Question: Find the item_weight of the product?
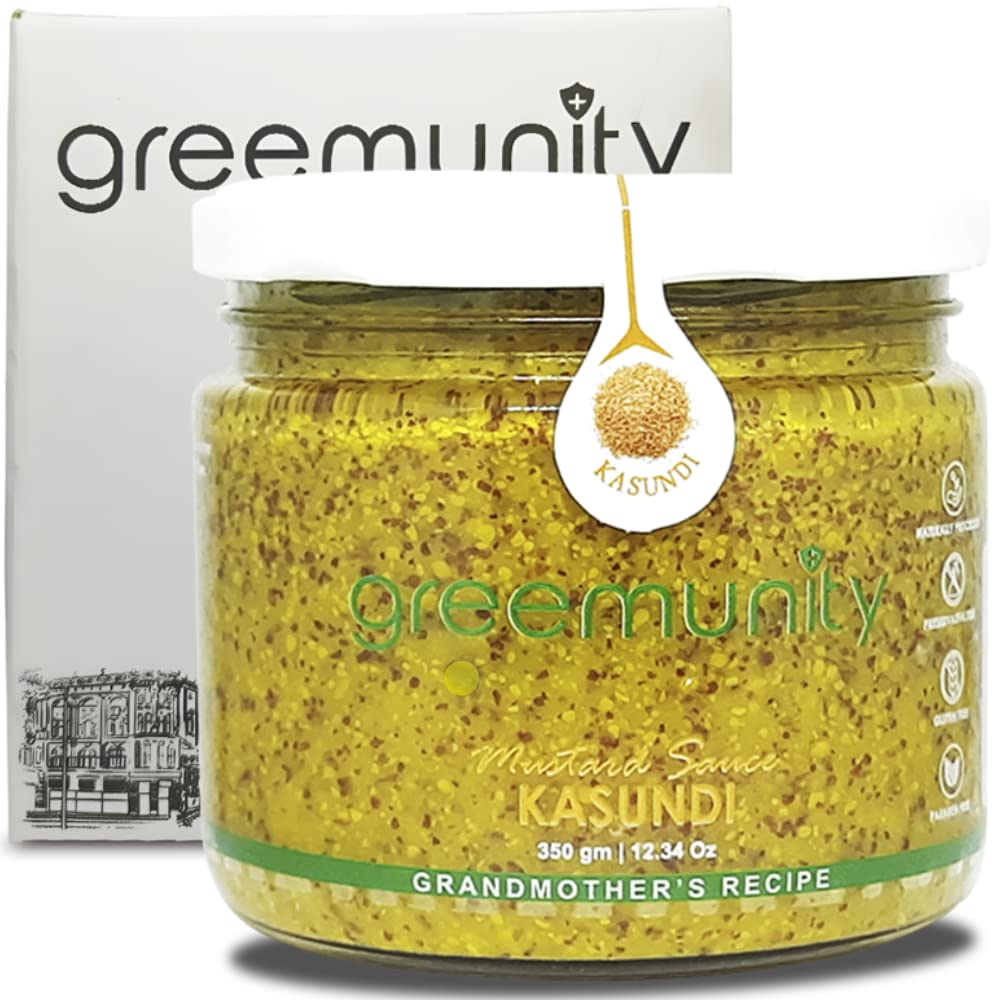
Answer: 350 gram